Gold working in the Bronze Age British Isles

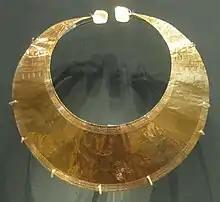
A gold lunula, a type of ornament produced in the early Bronze Age British Isles, especially Ireland. This example was found in Blessington, eastern Ireland. British Museum

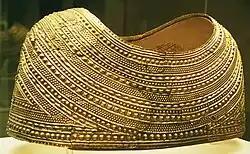
The Mold Cape is a unique survival from North Wales. British Museum

Gold working in the Bronze Age British Isles refers to the use of gold to produce ornaments and other prestige items in the British Isles during the Bronze Age, between and in Britain, and up to about 550 BCE in Ireland. In this period, communities in Britain and Ireland first began to work metal, leading to the widespread creation of not only gold but also copper and bronze items as well. Gold artefacts in particular were prestige items used to designate the high status of those individuals who wore, or were buried with them.